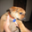
Label: dog